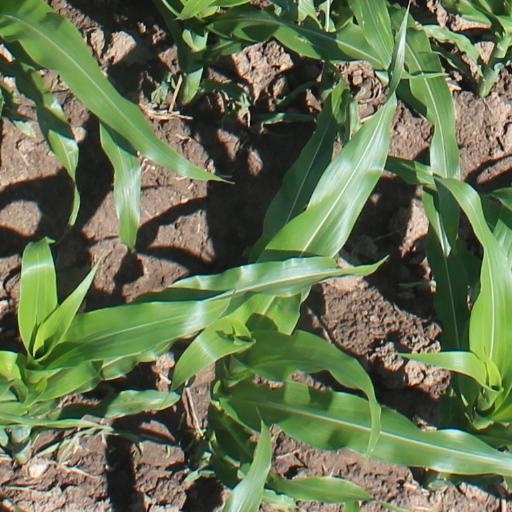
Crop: maize; corn